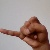
The image shows a hand gesture representing the letter 'J' in Indian Sign Language.